Greg Merson

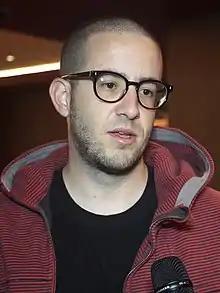
Greg Merson in 2015

Gregory Merson (born December 8, 1987) is an American professional poker player. Merson is best known as the winner of the Main Event at the 2012 World Series of Poker (WSOP). During the same year, he also won a WSOP bracelet in the $10,000 Six Handed No-Limit Hold'em World Championship. Largely as a result of these two championships, he was the 2012 WSOP Player of the Year. He is an online shorthanded cash game poker professional.